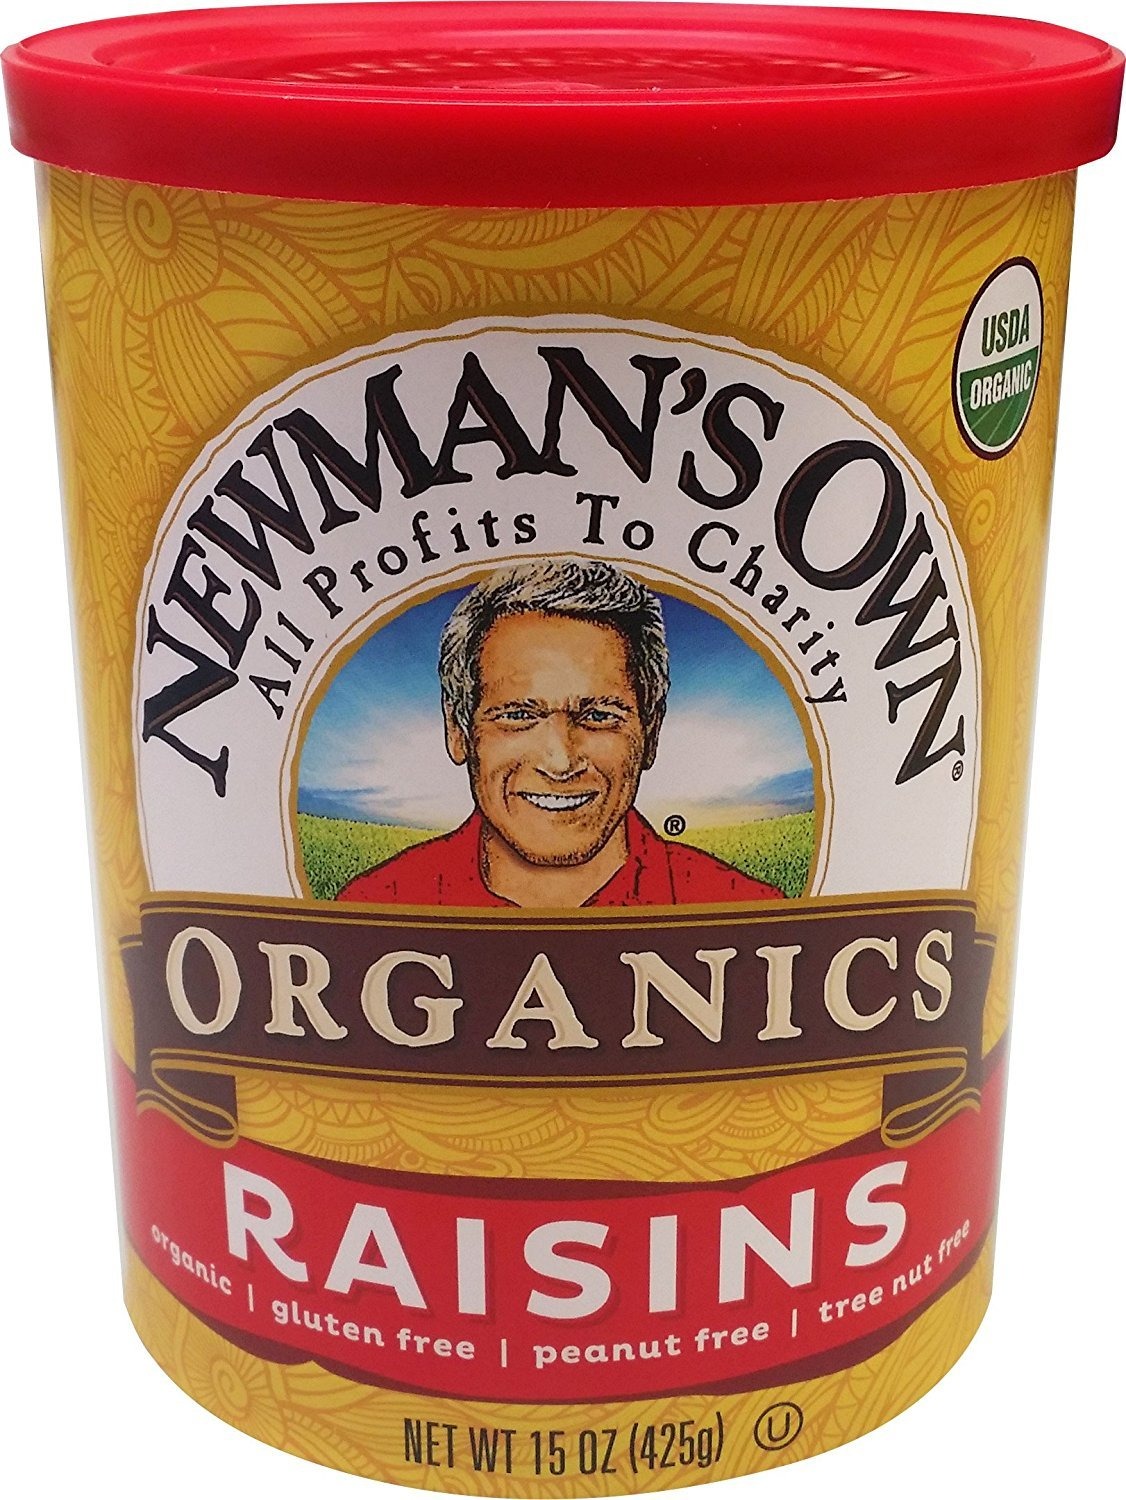
Item Name: Newman's Own Organics Organic California Raisins, 15-Ounce Cans (Pack of 6)
Bullet Point 1: High in Antioxidants
Bullet Point 2: Fat & Cholesterol Free
Bullet Point 3: Great Tasting
Bullet Point 4: Easy to snack on. Packaging may vary
Value: 90.0
Unit: Ounce

Price: 9.79